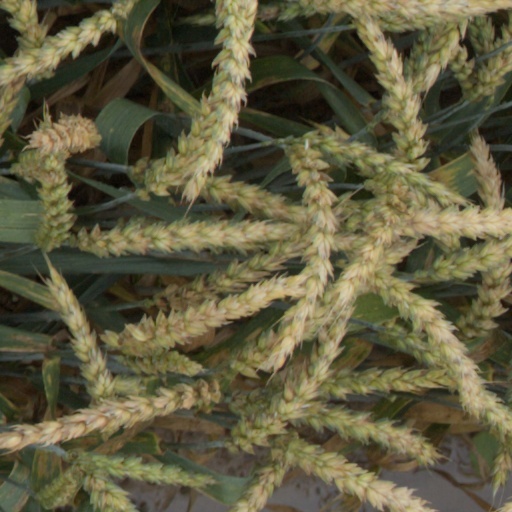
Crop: wheat